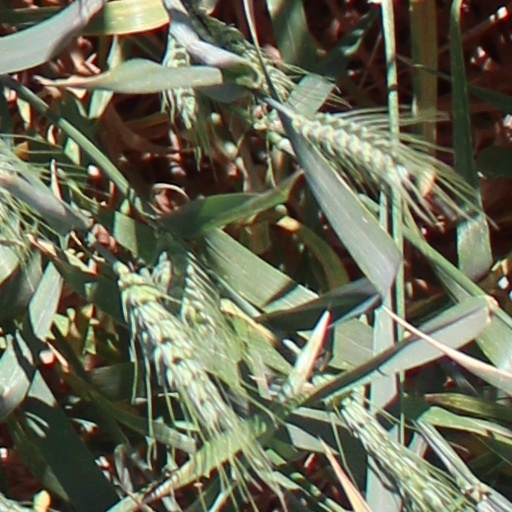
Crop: wheat